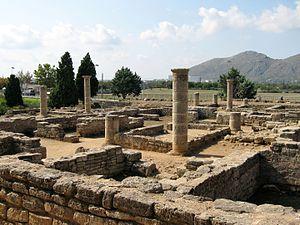
Vestiges de l'antique cité de Pollentia (en catalan: Poŀlèntia), commune d'Alcúdia, Majorque, Espagne
La cité romaine de Pollentia est le plus important site archéologique sur l'île de Majorque de l'époque romaine et le seul visitable de l'île. Il est situé dans la ville d'Alcúdia, bien que son nom l'indique la ville de Pollença.
Majorque, est la plus grande des îles Baléares. Elle se situe en mer Méditerranée, au large de Valence et Barcelone. L'île compte 875 277 habitants. Sa capitale est Palma – les Majorquins l'appellent Ciutat. Elle comprend 6 régions principales : Serra de Tramuntana, Ponent, Raiguer, Pla, Migjorn, Llevant et la ville de Palma. Le catalan est la langue officielle avec le castillan.